Dromaeosauridae

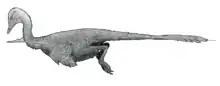
"Halszkaraptor", a halszkaraptorine

In 2005, Mayr and Peters described the anatomy of a very well preserved specimen of "Archaeopteryx", and determined that its anatomy was more like non-avian theropods than previously understood. Specifically, they found that "Archaeopteryx" had a primitive palatine, unreversed hallux, and hyper-extendable second toe. Their phylogenetic analysis produced the controversial result that "Confuciusornis" was closer to "Microraptor" than to "Archaeopteryx", making the Avialae a paraphyletic taxon. They also suggested that the ancestral paravian was able to fly or glide, and that the dromaeosaurids and troodontids were secondarily flightless (or had lost the ability to glide). Corfe and Butler criticized this work on methodological grounds.